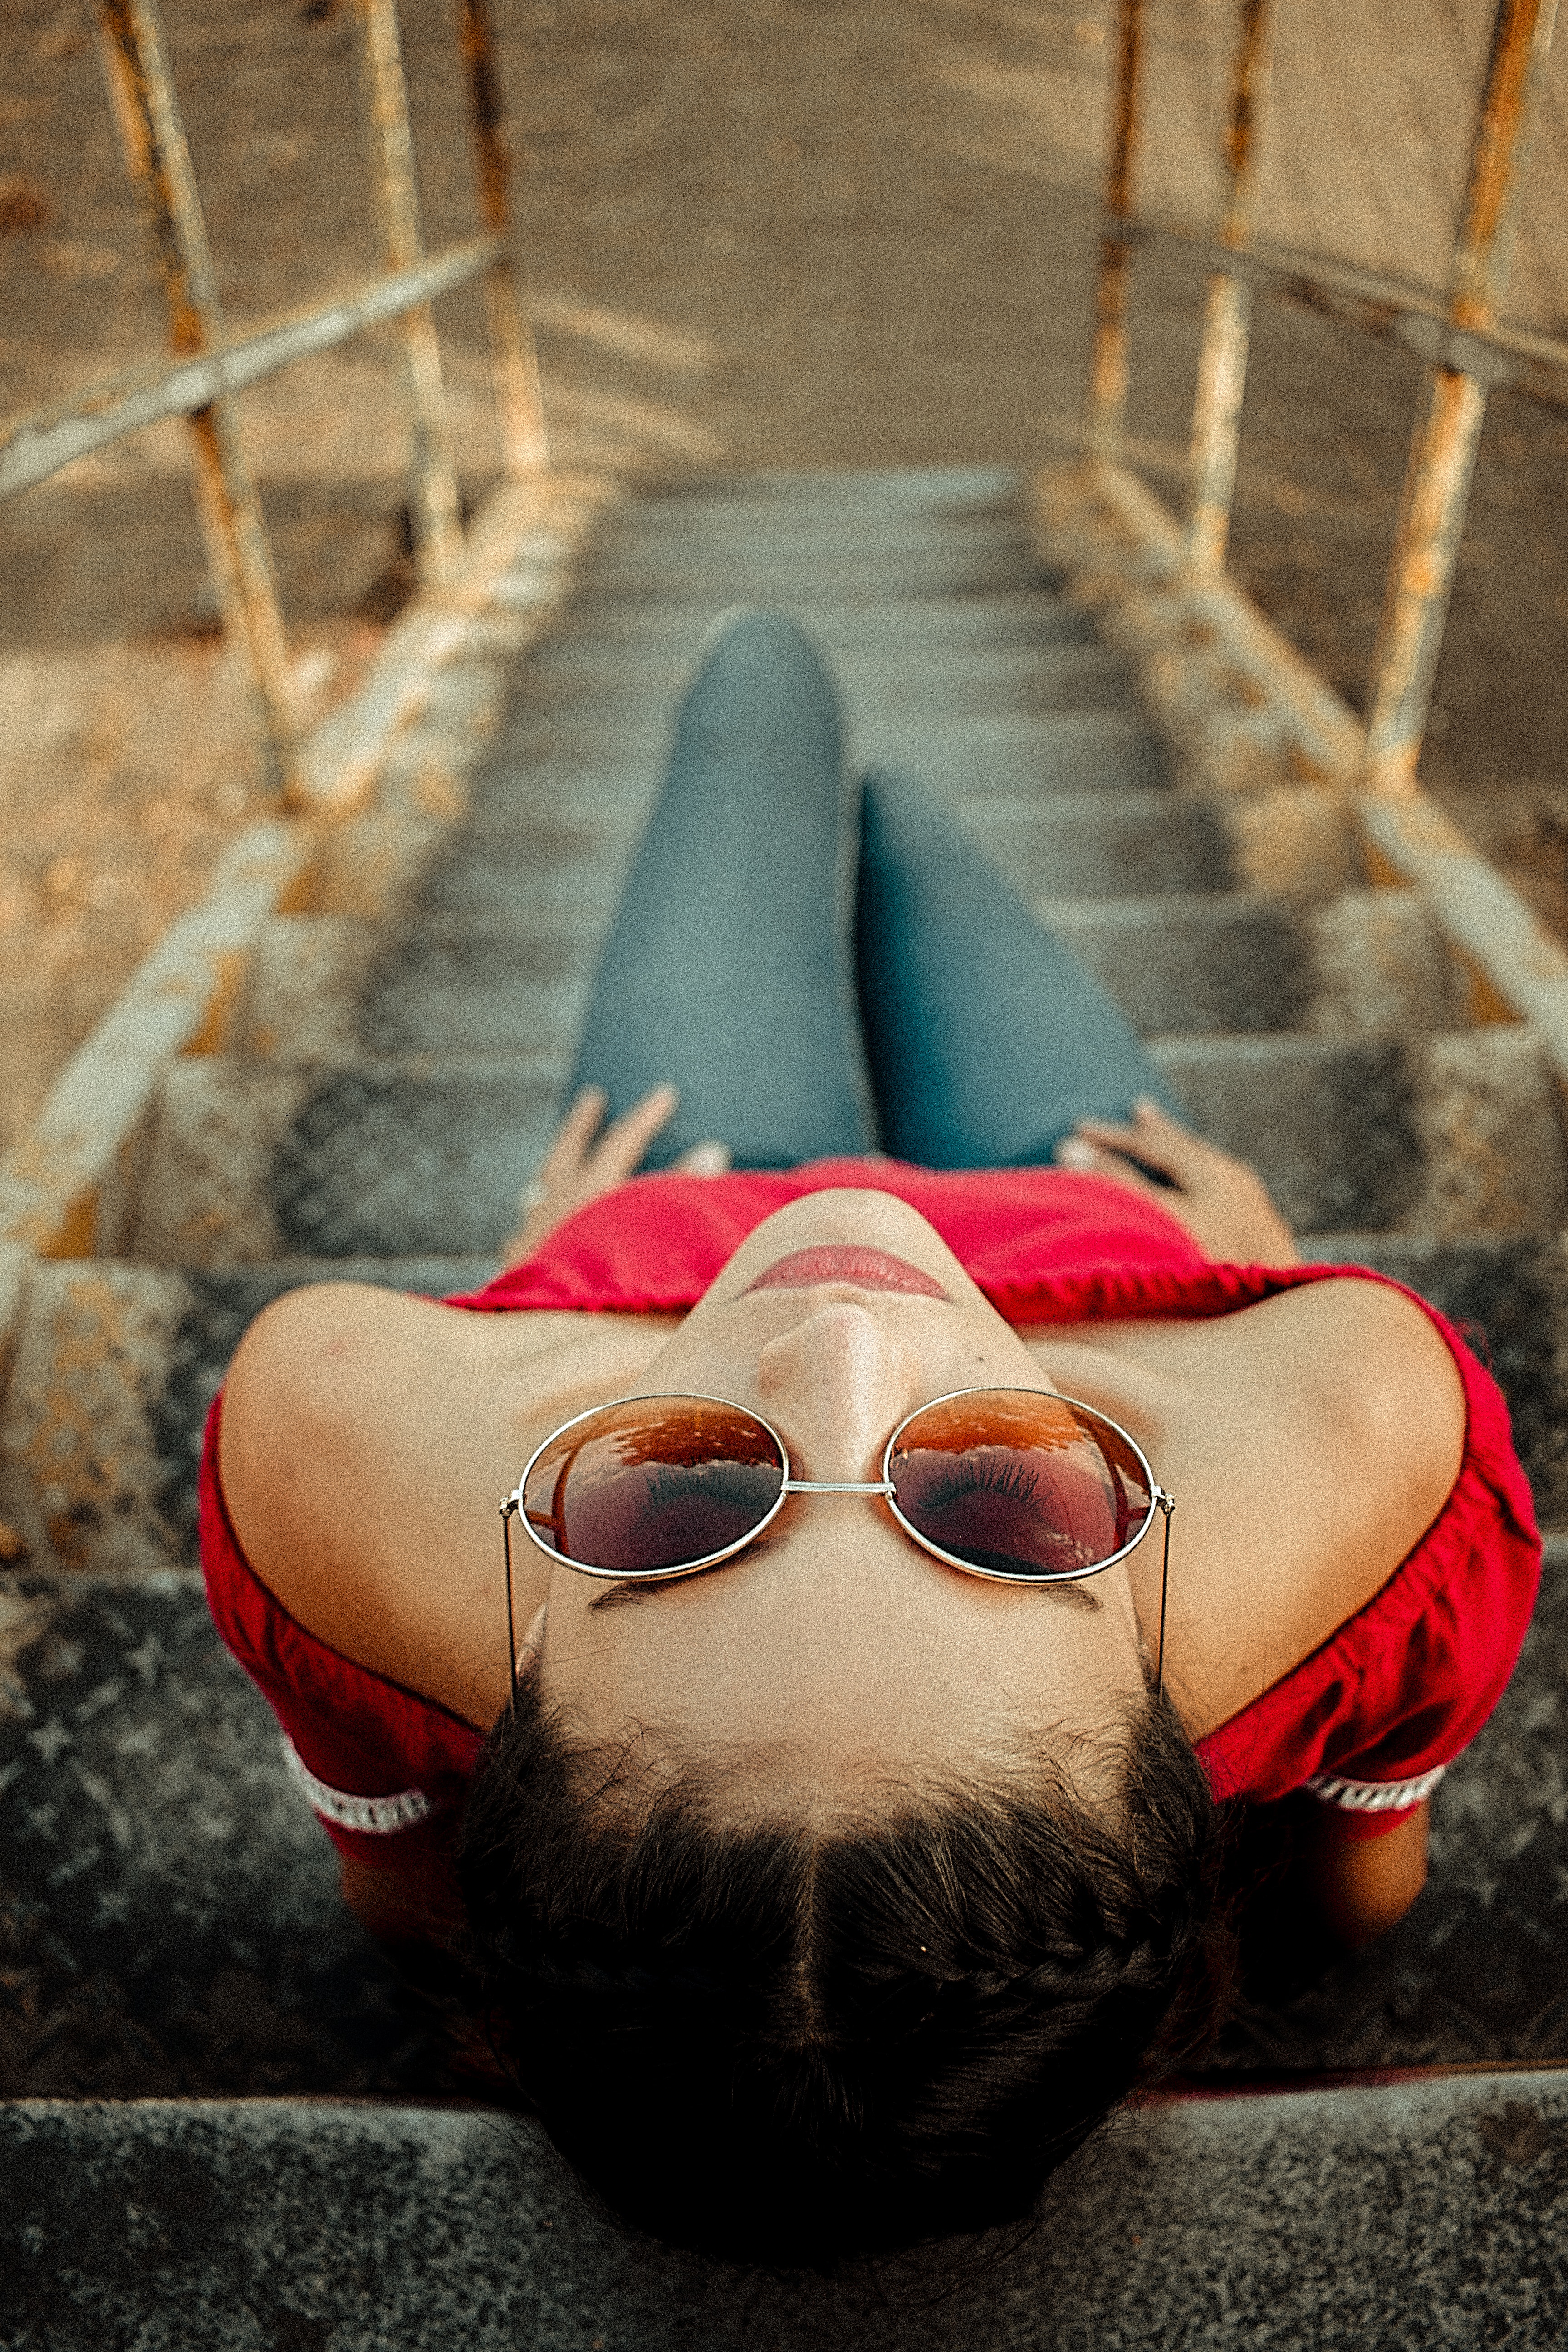
eyewear, red, head, sunglasses, glasses, lip, cool, mouth, photography, vision care, neck, flesh, leisure, vacation